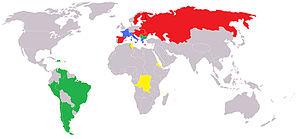
Carte de l'Union Monétaire Latine en 1914. Bleu:États membres de l'union monétaireRouge:Participation via un accord bilatéralVert:Participation via un accord unilatéralJaune:Colonies ou protectoratsDate28 February 2013, 15:40:18Sourcehttps://www.flickr.com/photos/93649189@N02/8516323659/Authorjuaninocristobal Licensing[edit] This image was originally posted to Flickr. Its license was verified as ""cc-by-sa-2.0"" by the UploadWizard Extension at the time it was transferred to Commons. See the license information for further details. This file is licensed under the Creative Commons Attribution-Share Alike 2.0 Generic license. You are free: to share – to copy, distribute and transmit the work to remix – to adapt the work Under the following conditions: attribution – You must attribute the work in the manner specified by the author or licensor (but not in any way that suggests that they endorse you or your use of the work). share alike – If you alter, transform, or build upon this work, you may distribute the resulting work only under the same or similar license to this one."
L’Union latine a été constituée par une Convention monétaire du 23 décembre 1865, unissant quatre pays signataires européens, rejoints par la Grèce dès 1868. L’objet de ce traité était d’instituer une organisation monétaire commune fondée sur le régime de bimétallisme or-argent. L’Union fut dissoute le 1ᵉʳ janvier 1927.